Soviet submarine S-7

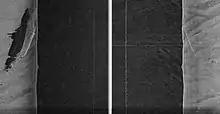
Side-scan sonar 200 kHz of the wreck, by Björn Rosenlöf in the Swerdish-Åland search team.

In July 1998, the wreck of "S-7" was found. The official data of war archives alleges that "S-7" was torpedoed in Finnish waters, but the submarine was found in Swedish territorial waters – east of Söderarm in Stockholm's northern archipelago.